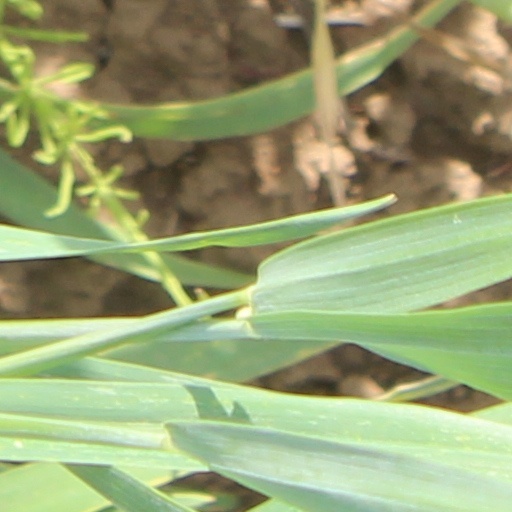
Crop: wheat